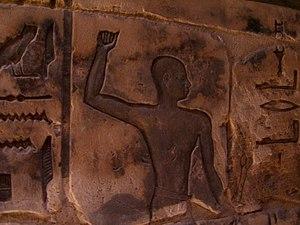
Relief provenant de la chapelle funéraire de la divine adoratrice d'Amon Amenirdis I à Médinet Habou - XXVe dynastie égyptienne